Damian Wayne

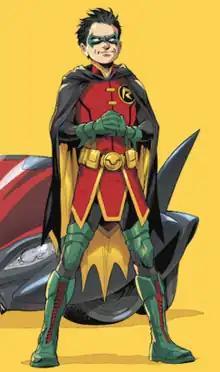
Damian Wayne as depicted on the variant cover of "Nightwing" vol. 4 #16 (May 2017).Art by Ivan Reis, Oclair Albert, and Sula Moon.

Damian Thomas Wayne is a superhero appearing in American comic books published by DC Comics, commonly in association with Batman. He was created by Grant Morrison and Andy Kubert. Damian Wayne is the biological son of Bruce Wayne/Batman. His mother is Batman's love interest Talia, daughter of Batman's adversary Ra's al Ghul, who wants Bruce Wayne to sire his future lineage. Talia calls off their marriage once she falls pregnant and tells Bruce she miscarried, keeping Damian's existence hidden until "Batman" #656 (2006). Damian was intended to kill and replace Batman and serve as a host body for Ra's al Ghul, which would unify the Wayne and al Ghul factions. Damian is Bruce's youngest child and only biological one, with Dick Grayson, Jason Todd, Tim Drake, and Cassandra Cain as his adopted siblings.